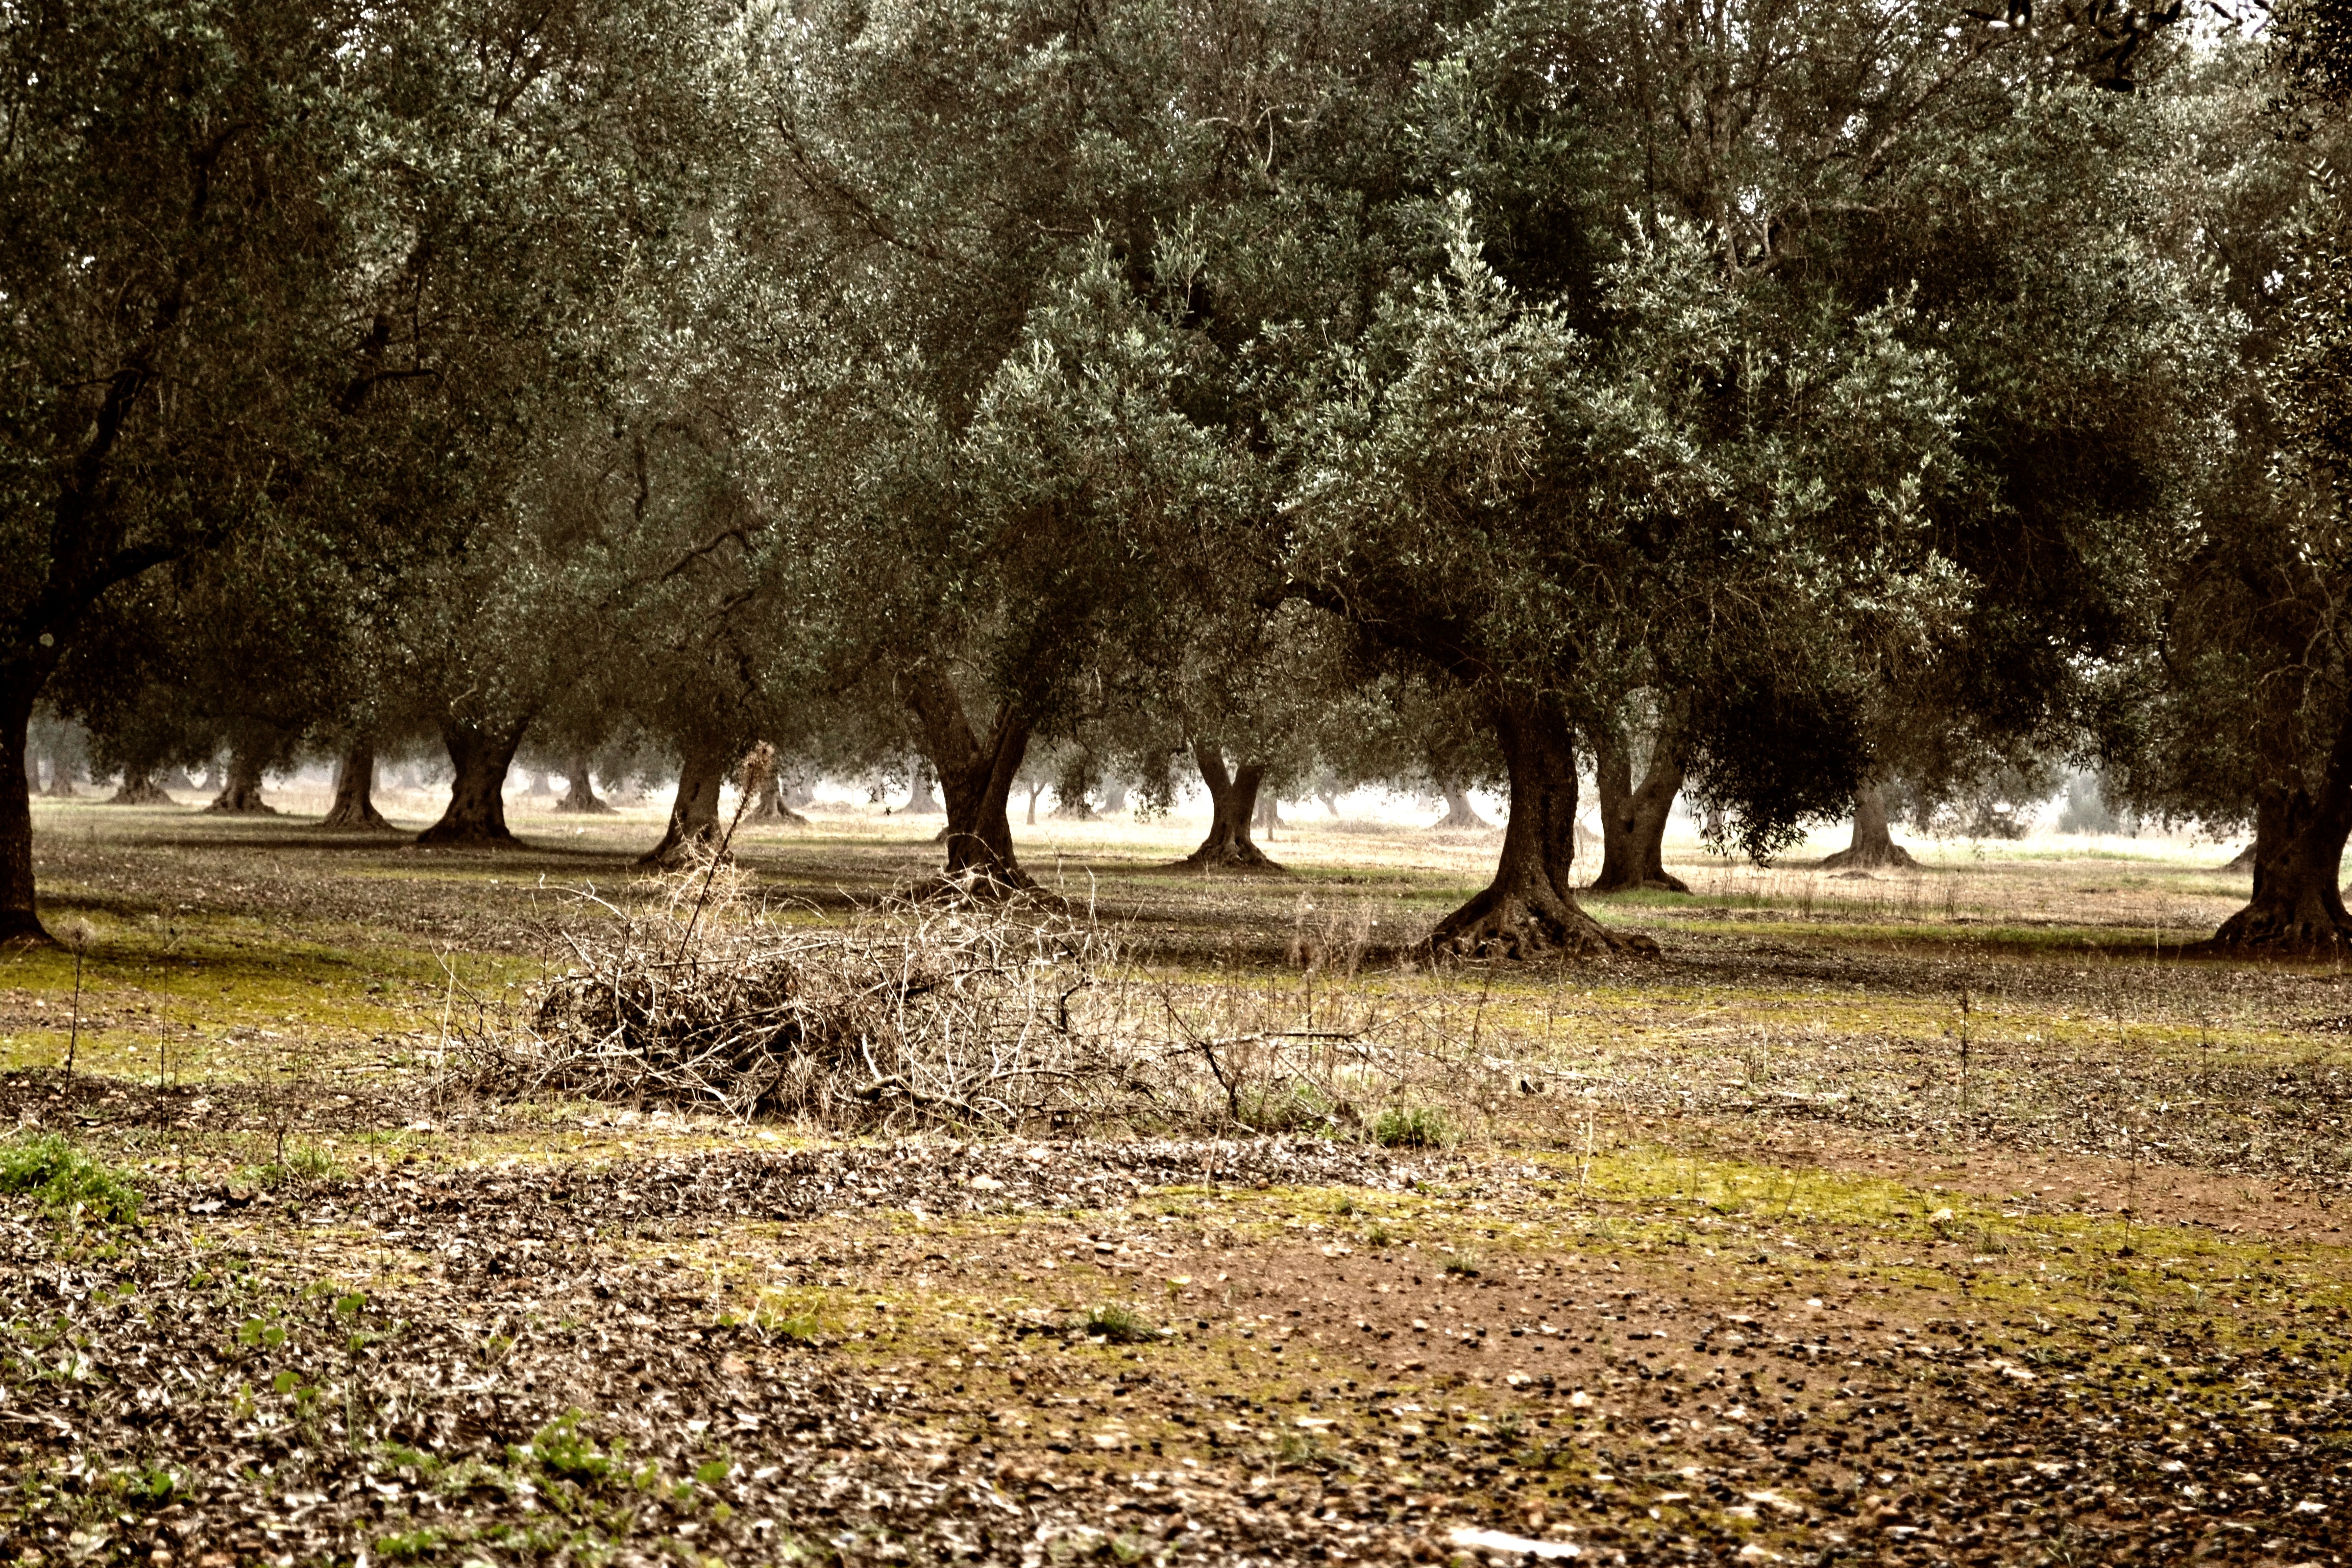
landscape, tree, nature, forest, grass, plant, sunlight, morning, leaf, flower, autumn, season, plantation, woodland, habitat, rural area, natural environment, woody plant